Broncos–Seahawks rivalry

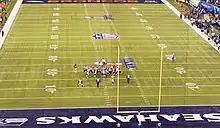
Seattle Seahawks kicker Stephen Hauschka kicking a field goal during Super Bowl XLVIII vs. the Denver Broncos.

On February 2, 2014, the AFC Champion Denver Broncos met the NFC Champion Seattle Seahawks in Super Bowl XLVIII to decide the 2013 NFL season.